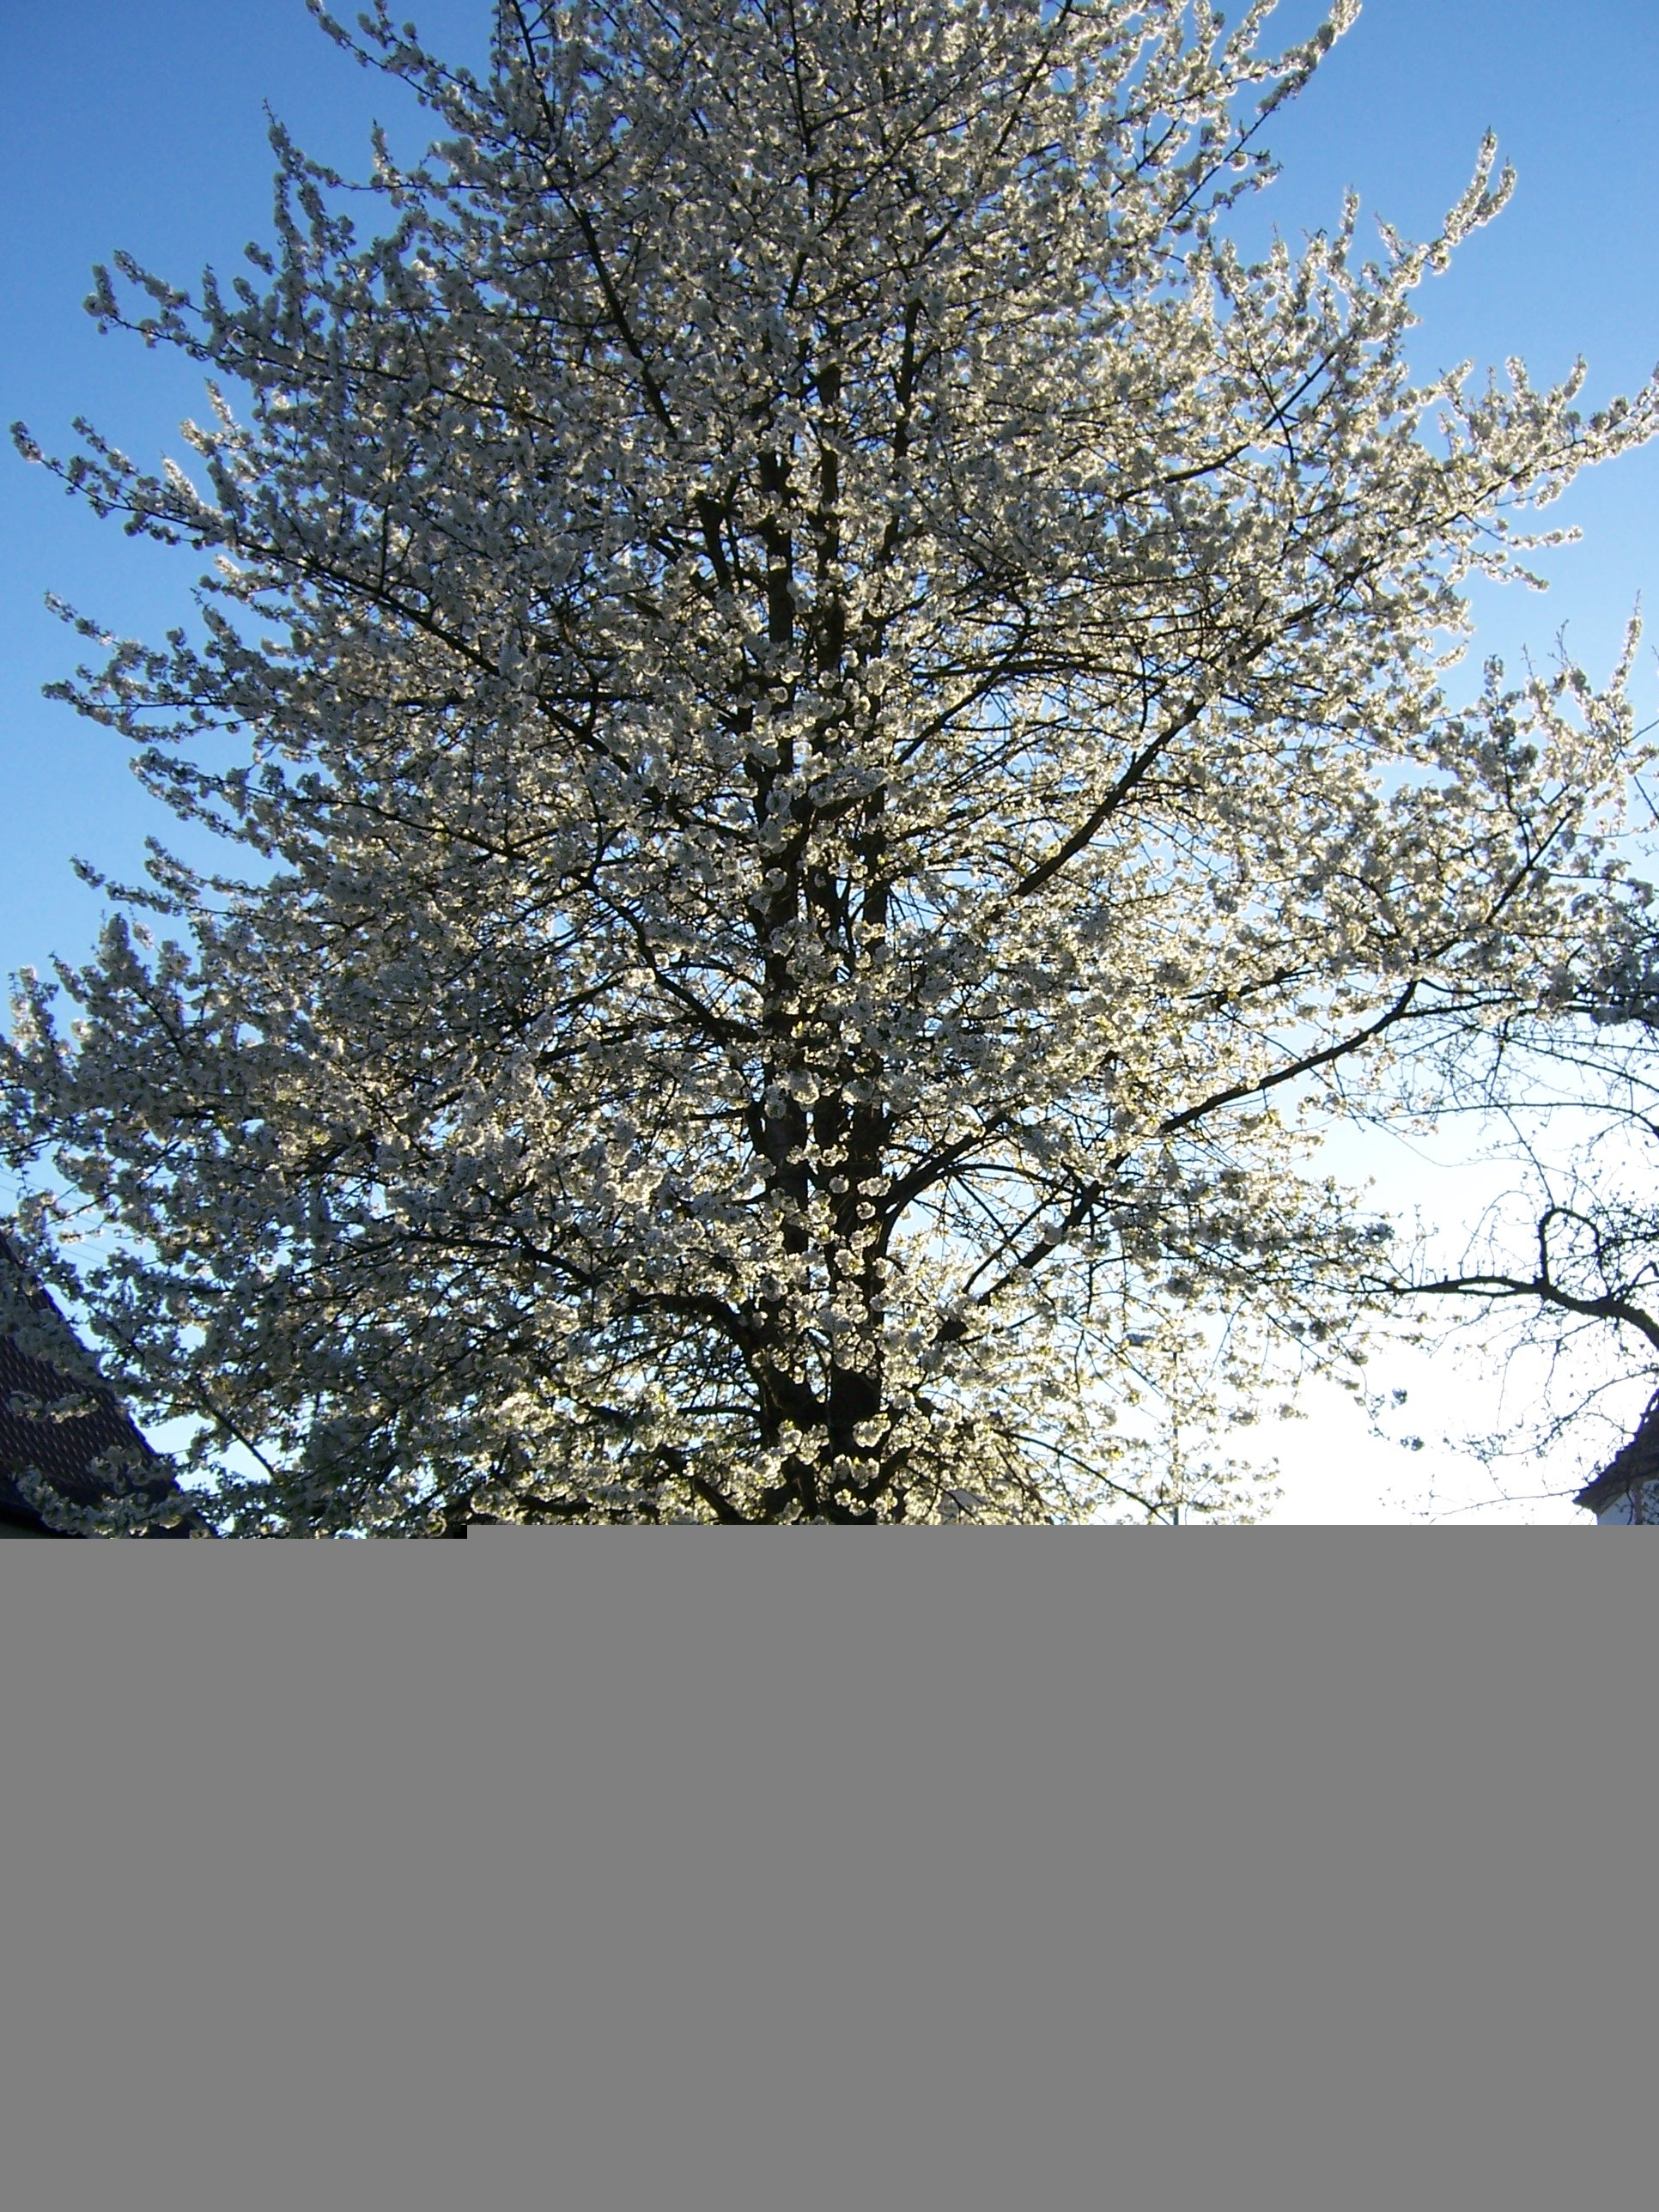
tree, branch, snow, winter, plant, flower, bloom, frost, fir, season, cherry blossom, twig, spruce, ecosystem, cherry, flowering plant, cherry blossoms, woody plant, land plant